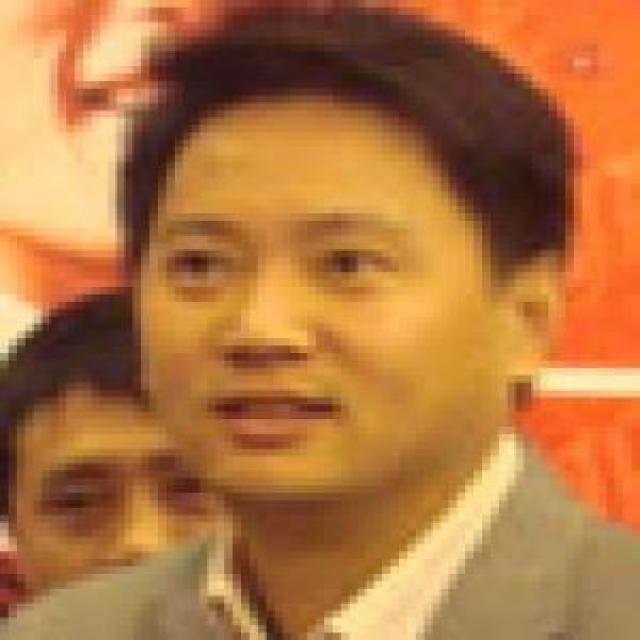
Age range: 21-44